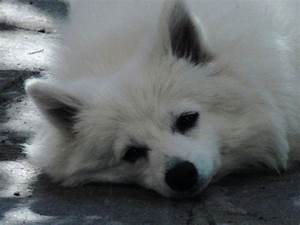
Label: cane